Alice in Earnestland

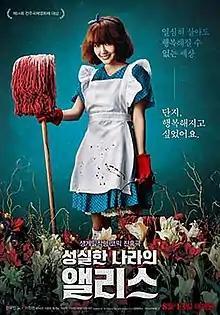
Theatrical poster

Alice in Earnestland is a 2015 South Korean black comedy film written and directed by Ahn Gooc-jin, in his first feature film. It premiered at the 16th Jeonju International Film Festival where it received the Grand Prize in the Korean Competition; jury member and noted East Asian film critic Tony Rayns praised the film as "Funny, shocking and sometimes cruel, this film has enough invention and energy to take your breath away."